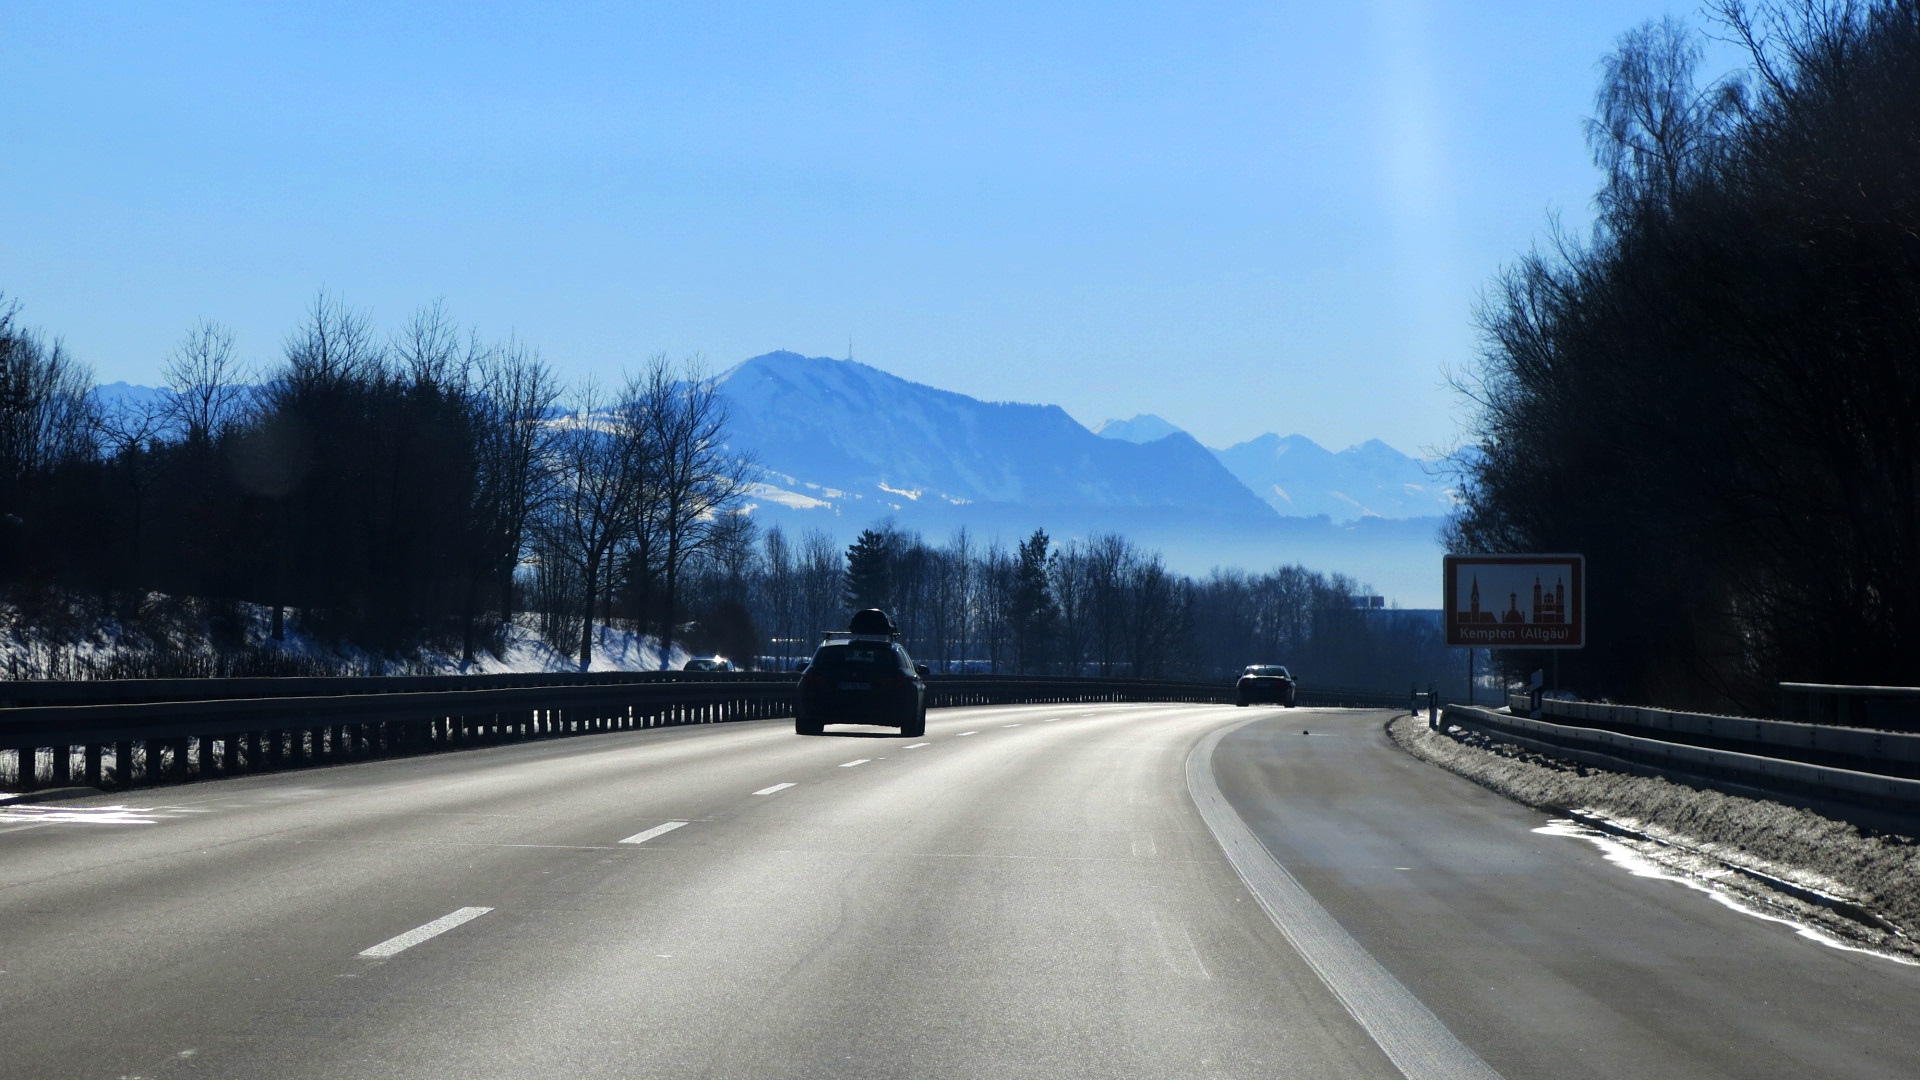
snow, winter, road, adventure, highway, driving, asphalt, travel, weather, route, lane, road trip, infrastructure, way, road surface, nonbuilding structure, controlled access highway